Nora to Zassō

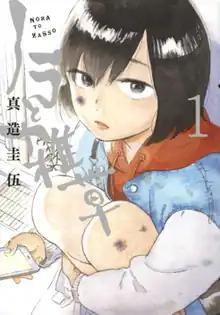
First volume cover

is a Japanese manga series written and illustrated by . It was serialized in Kodansha's manga magazine "" from April 2018 to August 2020, with its chapters collected in four volumes.